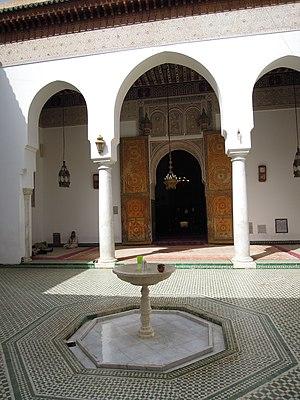
Vue de la cour intérieure, de la petite fontaine de marbre et de l'entrée intérieure du mausolée de la Zaouïa de Sidi Bel Abbès
La Zaouia de Sidi Bel Abbès est un édifice religieux situé à Marrakech au Maroc honorant la mémoire du saint-patron de la ville, Sidi Bel Abbès plus connu sous le nom d'Abu al-Abbas as-Sabti.